Mia Clarke

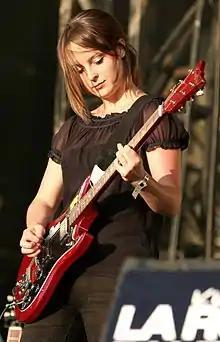
Clarke at Route du Rock in 2007

Mia Lauren Clarke (born 20 March 1983) is an English guitarist from the alternative rock band Electrelane and an entrepreneur. She was born in Brighton, England and following a short period living in the Czech Republic moved to Chicago, United States in 2008